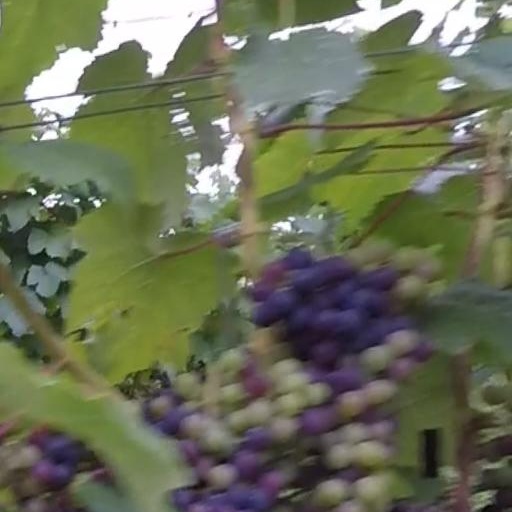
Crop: grape